Bambi effect

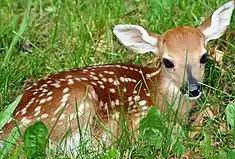
A white-tailed deer fawn, the species of the title character in Walt Disney's 1942 animated film "Bambi".

The "Bambi effect" is an objection to the killing of animals that are perceived as "cute" or "adorable", such as deer, while there may be little or no objection to the suffering of animals that are perceived as somehow repulsive or less than desirable, such as pigs or other woodland creatures.